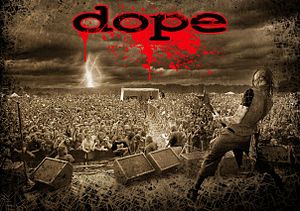
Dope
Dope
Dope er et rock/metalband som blev stiftet i 1997 i New York City. Bandet blev grundlagt af sangskriveren Edsel Dope. Som barn blev han og hans bror adskilt da deres forældre fik en skilsmisse. Da de blev voksne blev de genforenet og Simon sluttede sig til Edsels band hvor han kom til at spille keyboard. Brødrene rekruterede derefter Tripp Eisen som bassist, Preston Nash som trommeslager, og Sloane Jentry som guitarist.